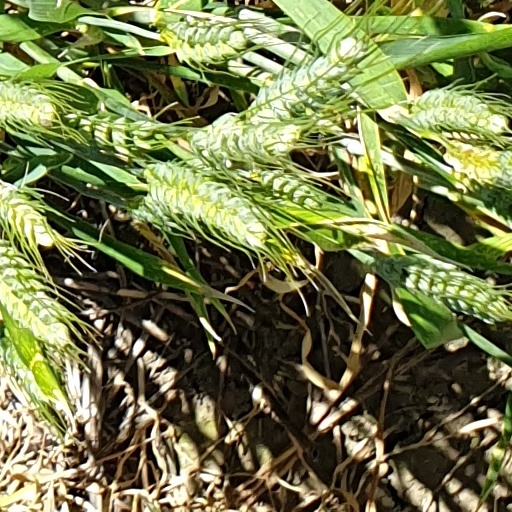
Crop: wheat